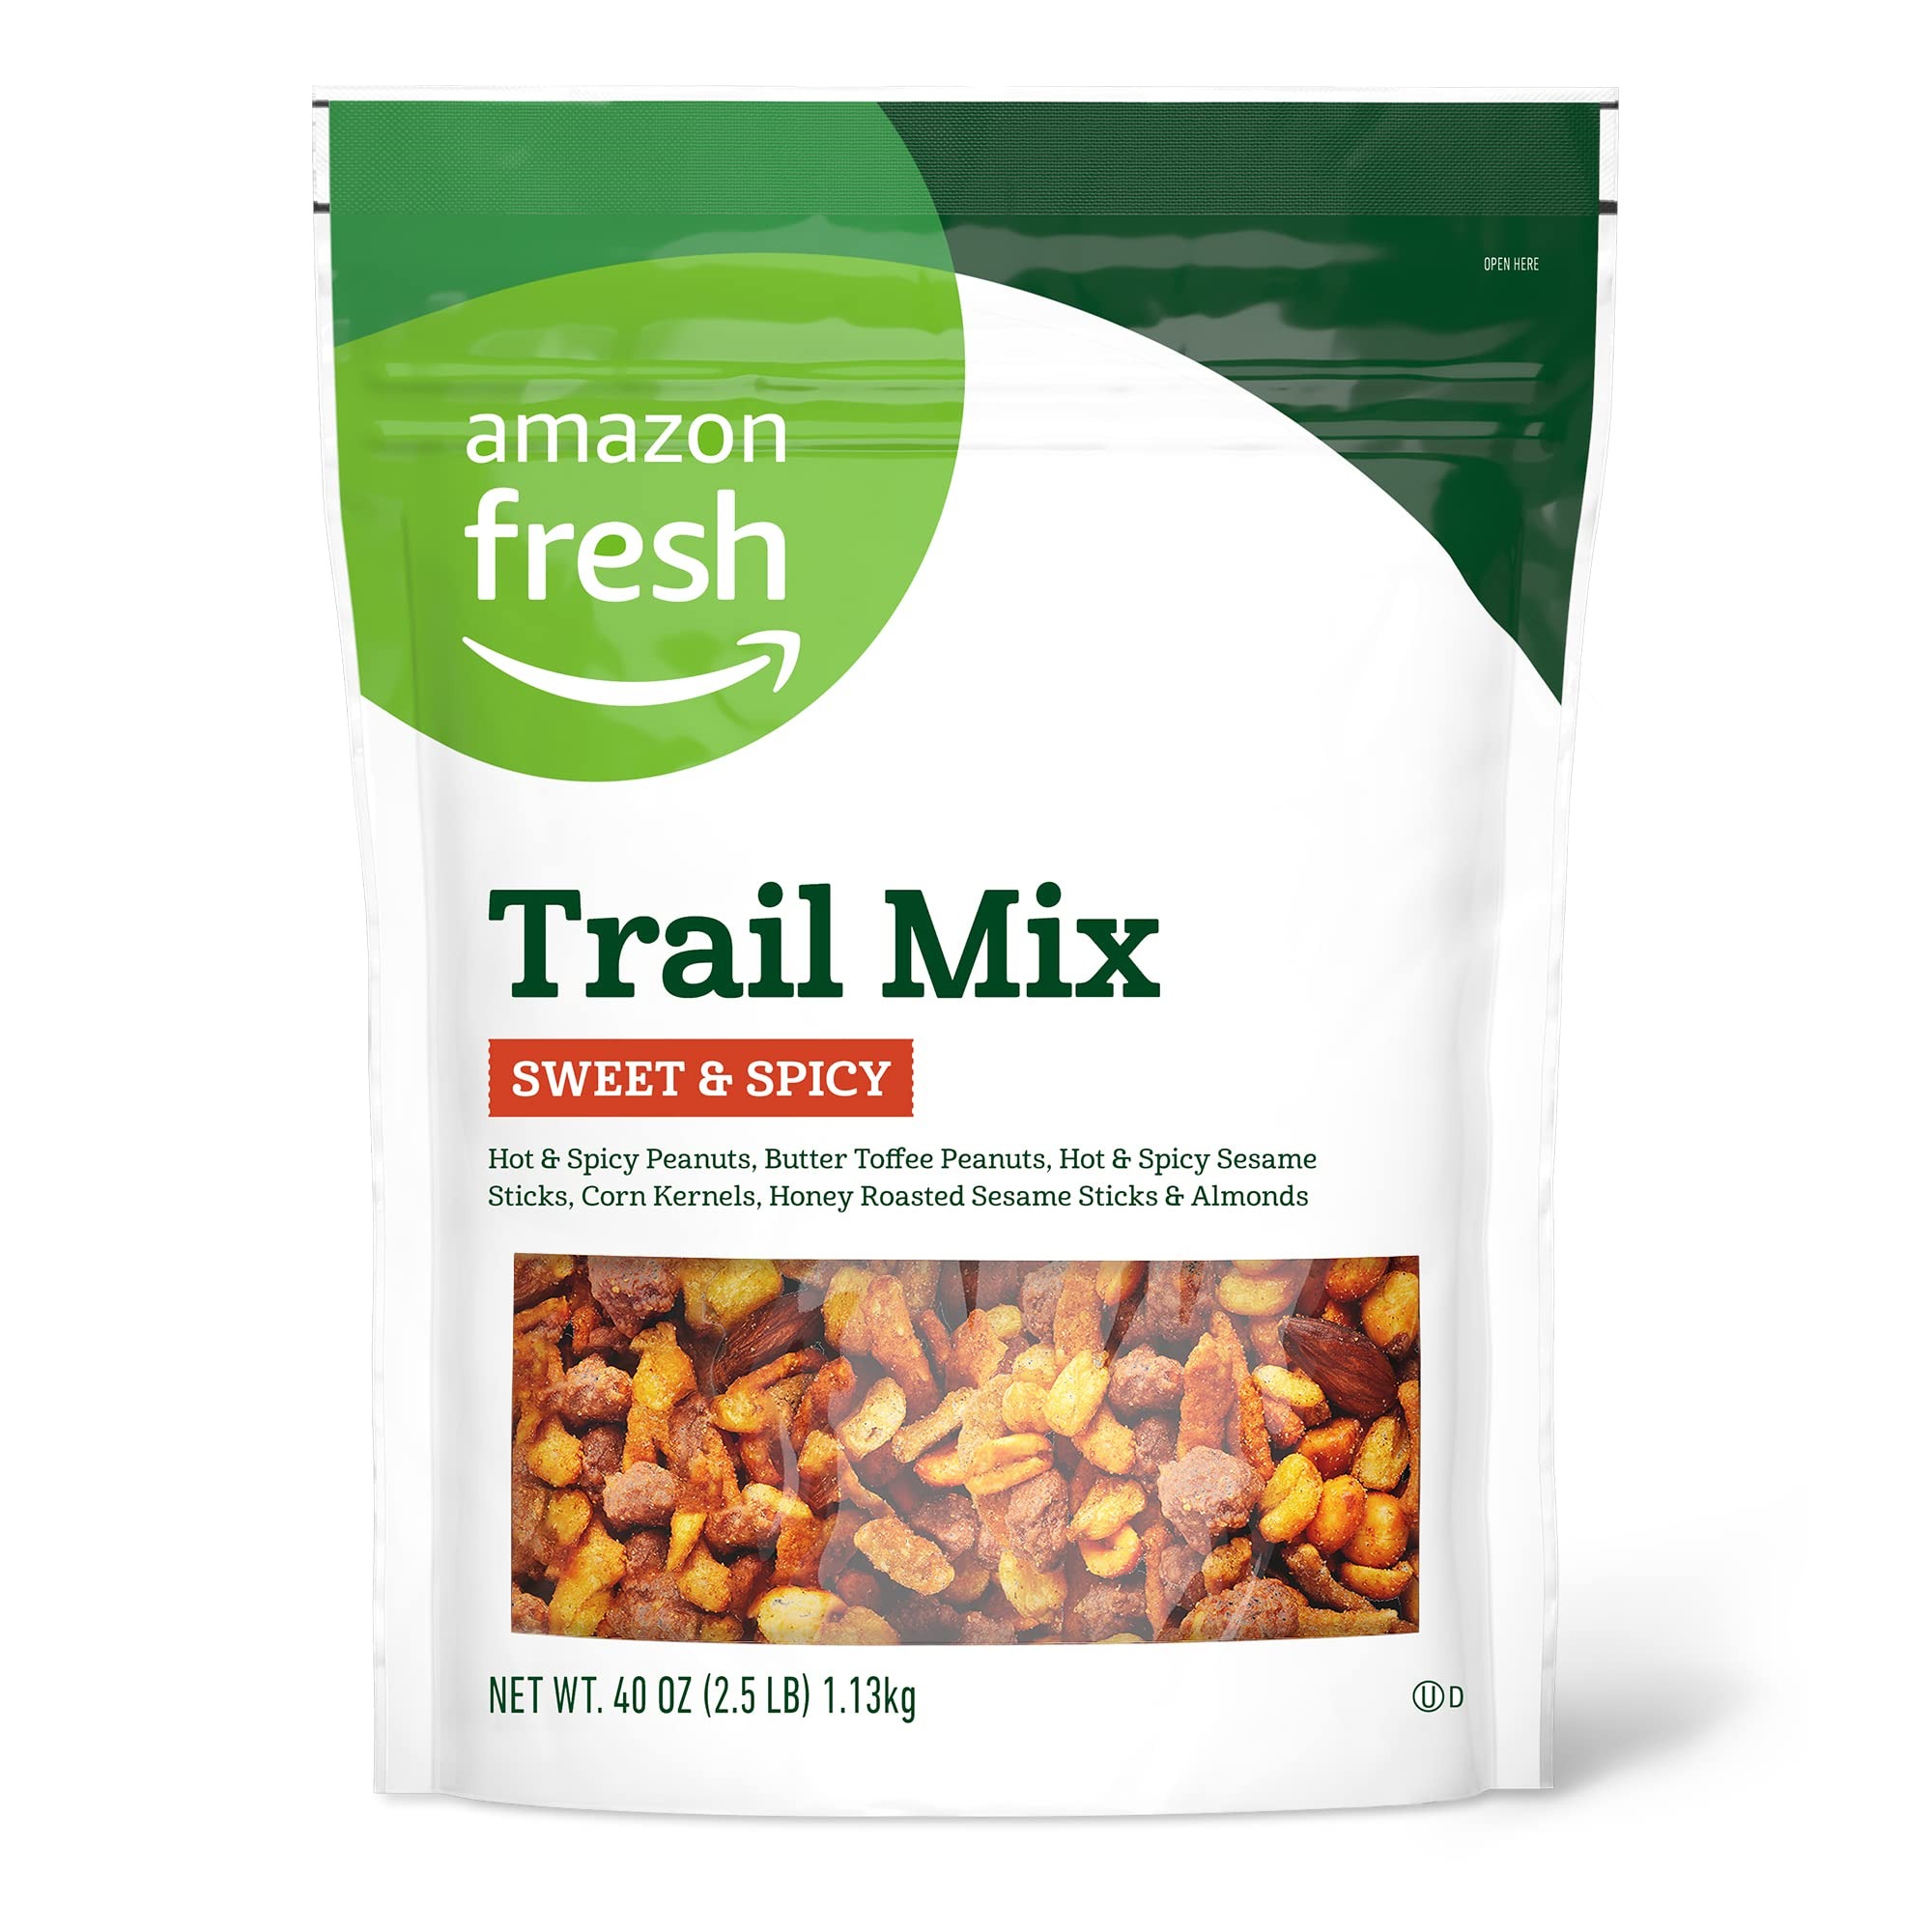
Item Name: Amazon Fresh, Sweet & Spicy Trail Mix, 40 Oz
Bullet Point 1: WHAT'S INSIDE: One 40-ounce bag of Sweet & Spicy Trail Mix
Bullet Point 2: NEW LOOK: Your favorite Happy Belly products are now part of the Amazon Fresh family. Packaging may vary, but the product and quality you love are exactly the same.
Bullet Point 3: HIGH QUALITY, LOW PRICES: Amazon Fresh brand products are all about high-quality food that fits every budget, every day.
Bullet Point 4: SATISFACTION GUARANTEED: If you don’t love it, we’ll make it right. Call 1-877-485-0385 and we’ll refund you for any reason within a year of purchase.
Bullet Point 5: ONLY FROM AMAZON: Look for the Amazon Fresh label to find great deals on a wide selection of grocery essentials.
Value: 40.0
Unit: Ounce

Price: 8.99